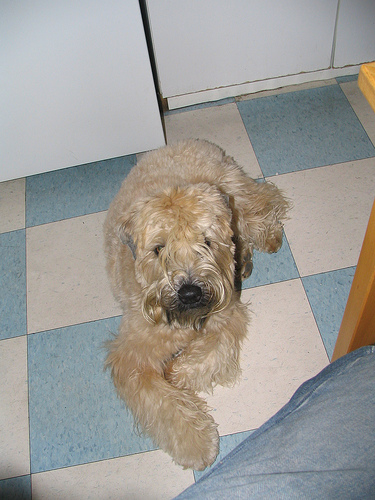
Animal: dog
Breed: wheaten terrier